Ferrari 312T

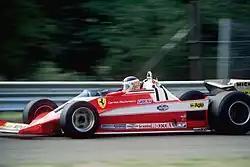
Ferrari 312T3 driven by Carlos Reutemann (1942–2021) in 1978 USA Grand Prix at Watkins Glen, New York

The 312T2 was launched at Fiorano and featured a number of modifications over the 312T. In order to comply with the revised aerodynamic rules, the car no longer featured an airbox behind the cockpit. Instead "NACA shaped" air intakes were incorporated into the cockpit sides, feeding air into each cylinder bank of the flat 12 engine. At 2560mm, the wheelbase was 42mm longer than that of the 312T. At the time of launch, the car also featured some notable mechanical modifications, including a de Dion rear suspension arrangement, although this was abandoned after extensive testing, in favour of a more conventional suspension set up.